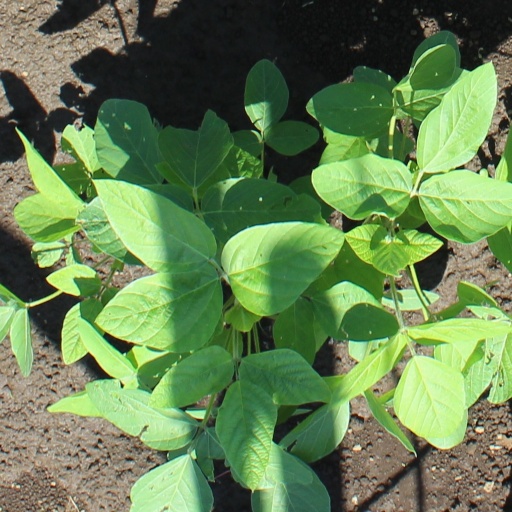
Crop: soybean